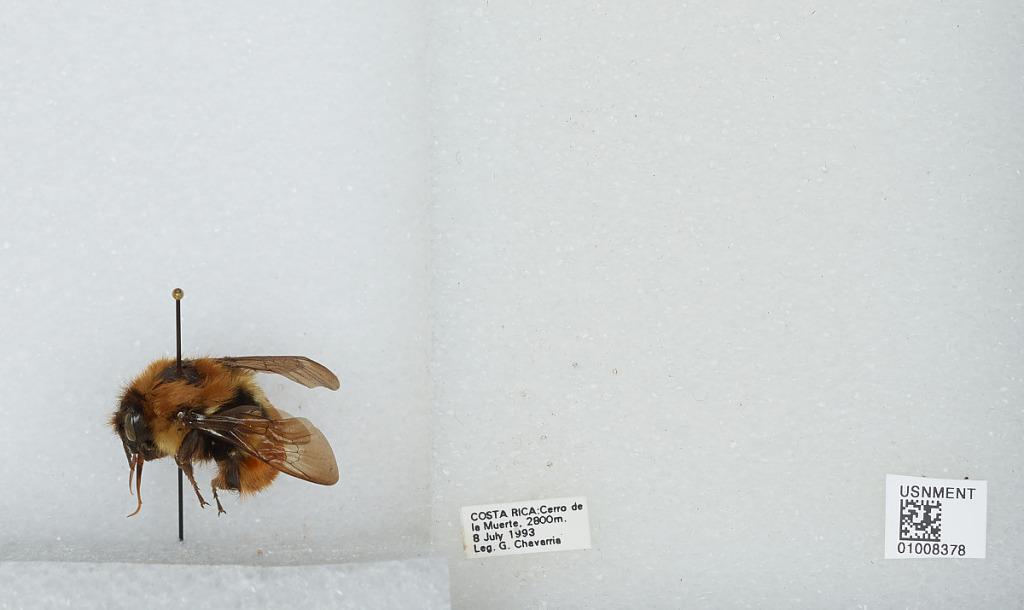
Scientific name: Bombus (Pyrobombus) ephippiatus (Say)
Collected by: G. Chavarria
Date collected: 1993-7-8
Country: Costa Rica
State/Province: San Jose
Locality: Cerro de la Muerte
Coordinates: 9.5583, -83.7239